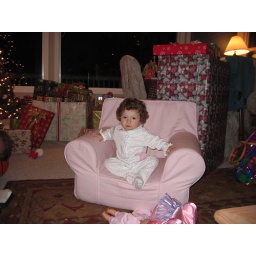
Cianna in her pink chair